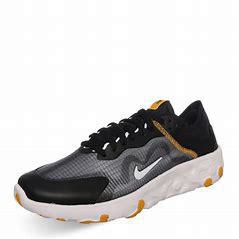
Brand: Nike
Model: Renew Lucent